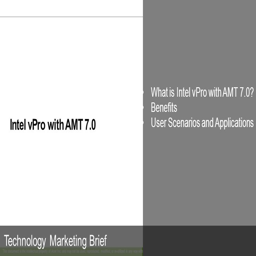
this document is the intellectual property .